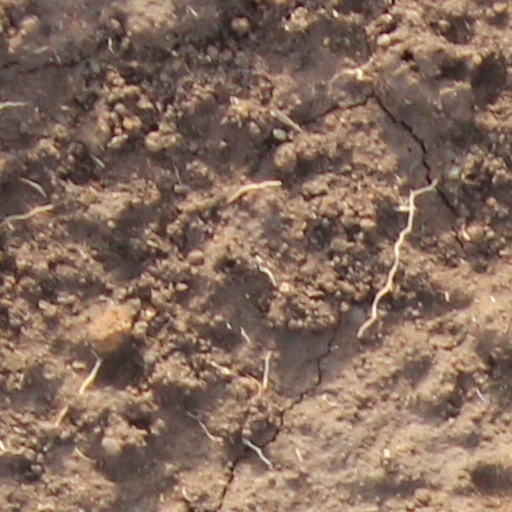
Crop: wheat